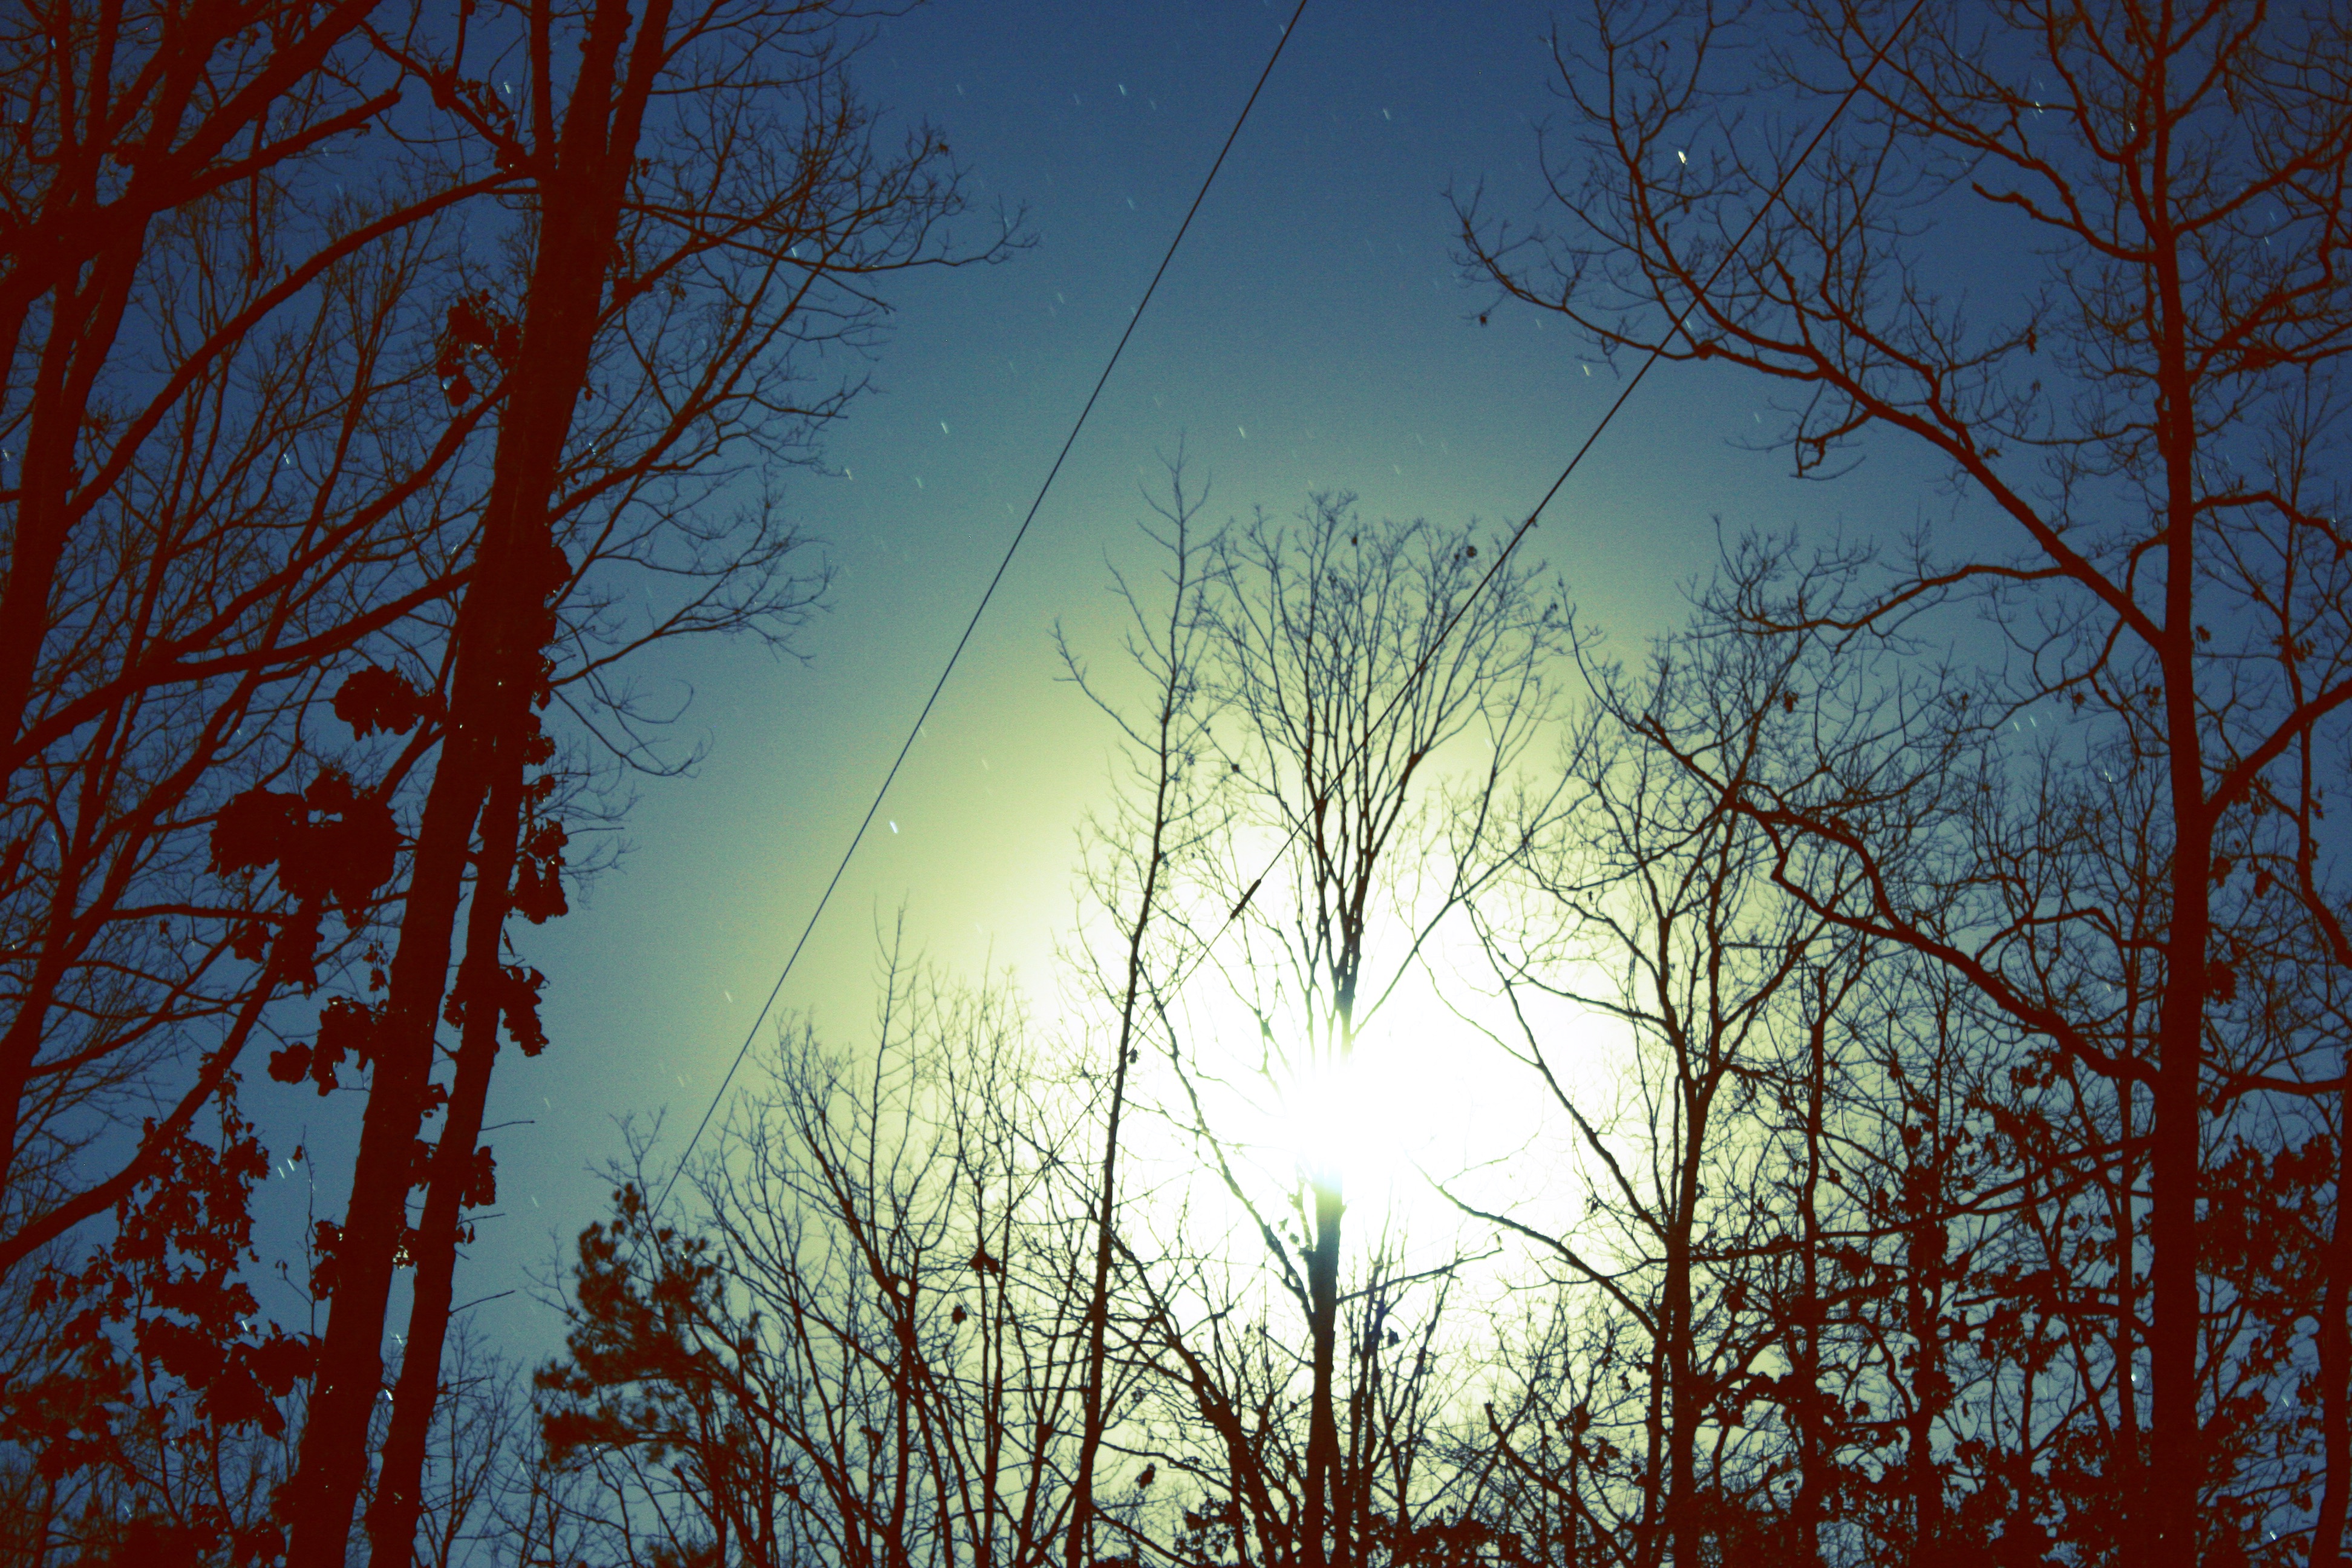
tree, nature, forest, branch, winter, light, cloud, plant, sky, sun, sunrise, sunset, sunlight, morning, leaf, dawn, atmosphere, evening, reflection, autumn, season, habitat, atmospheric phenomenon, woody plant